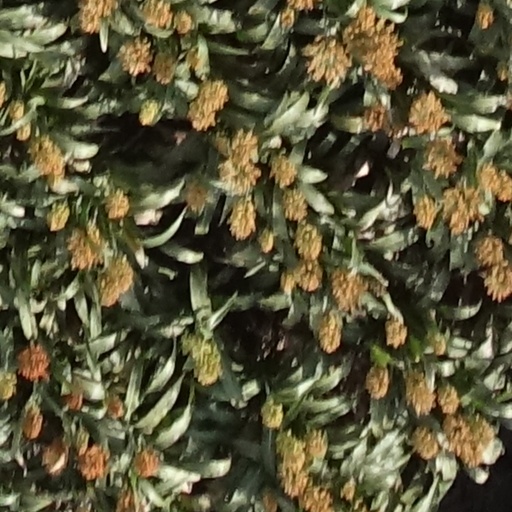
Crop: sorghum